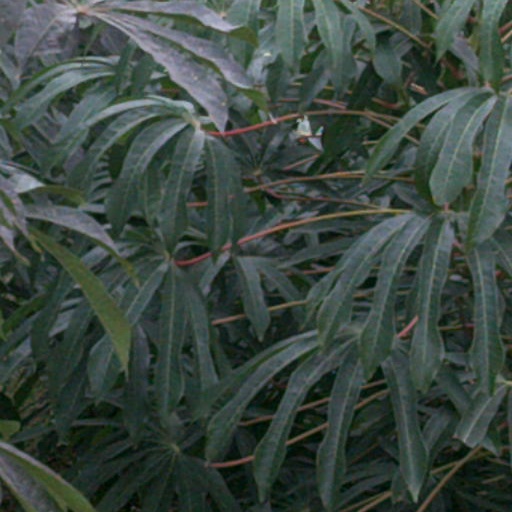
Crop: cassava